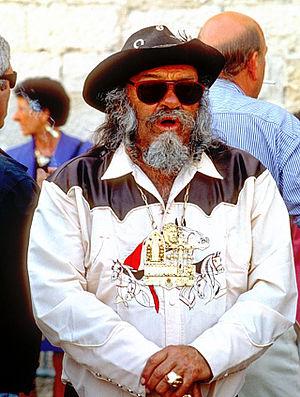
Le roi des gitans lors du pèlerinage aux Saintes-Maries-de-la-Mer
Le pèlerinage aux Saintes-Maries-de-la-Mer, dit encore pèlerinage des Gitans est une manifestation religieuse, doublée d'un phénomène touristique, qui se déroule en Camargue, aux Saintes-Maries-de-la-Mer, chaque année les 24 et 25 mai. Ce pèlerinage, avec la présence massive de tsiganes venus de toute l'Europe, est l’objet d’une forte médiatisation. Cette tradition camarguaise est pourtant récente puisqu'elle a été instaurée sous sa forme actuelle par le marquis Folco de Baroncelli, en 1935.